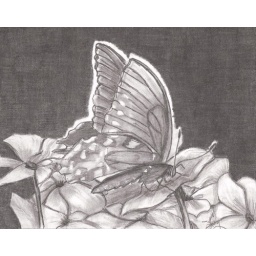
This is a butterfly on a pot of impatien flowers in Clarksville, TN at a Garden Shop I was visiting. Graphite.